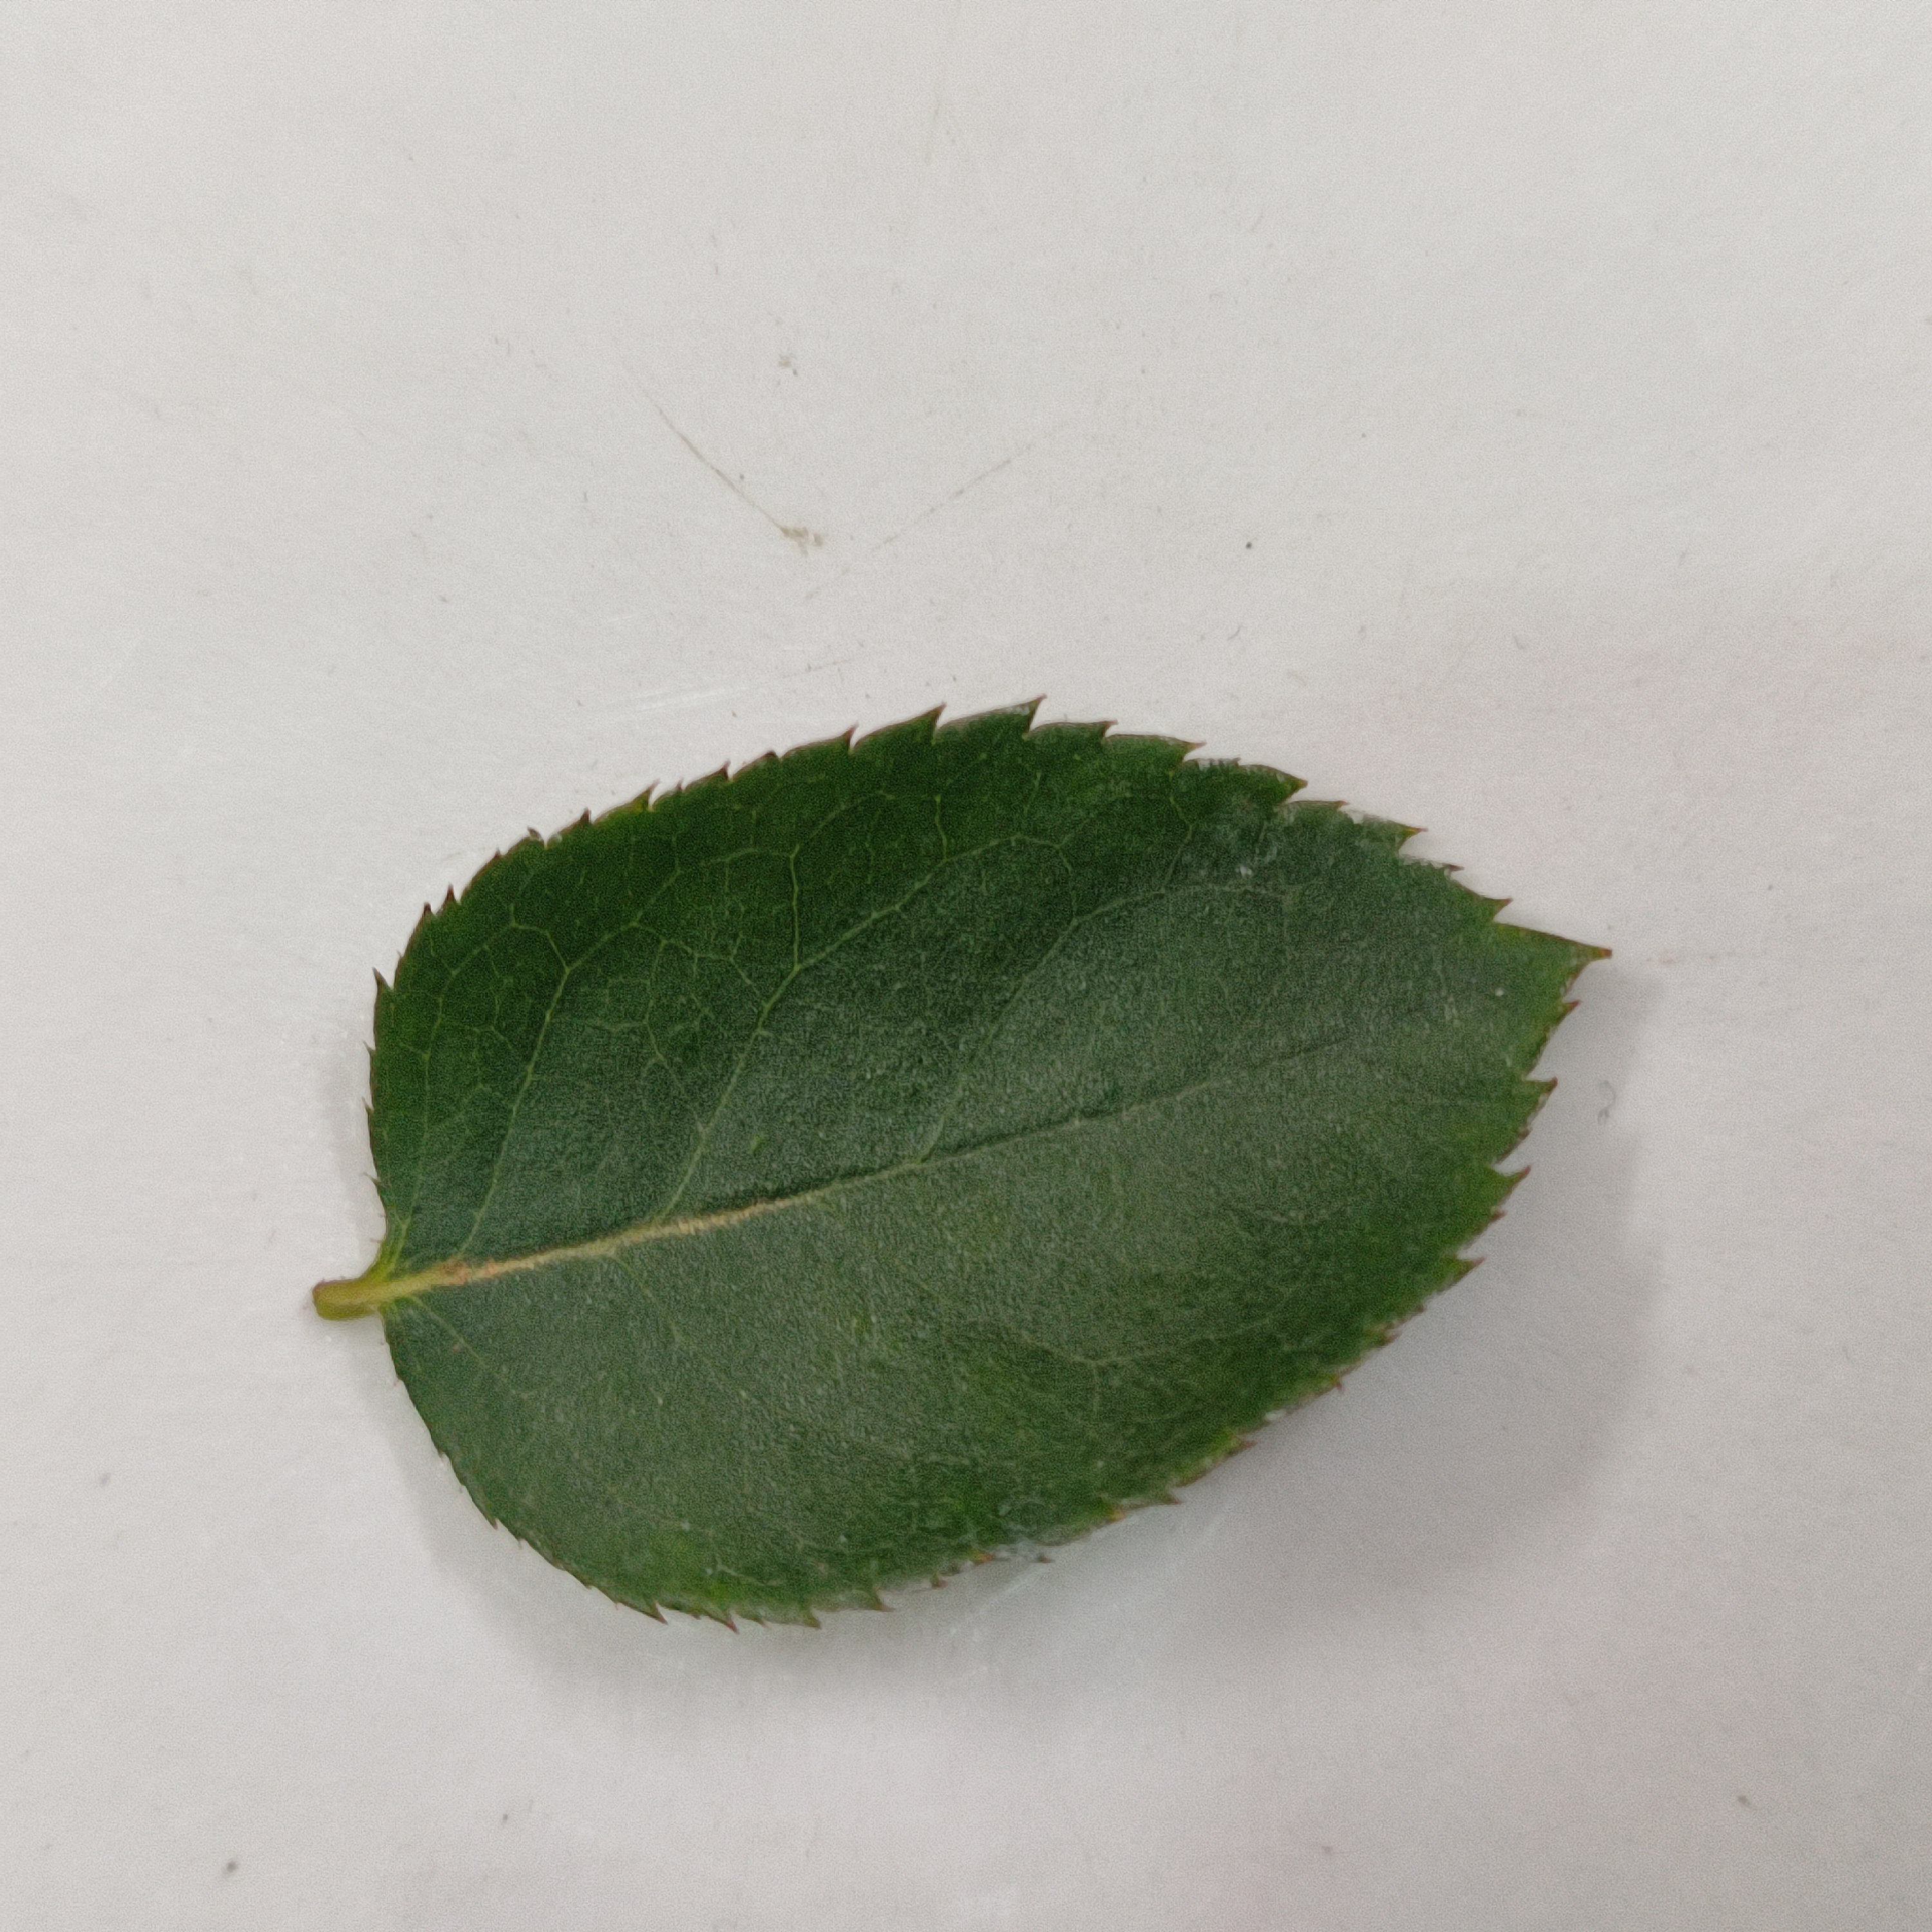
Label: Healthy Leaf